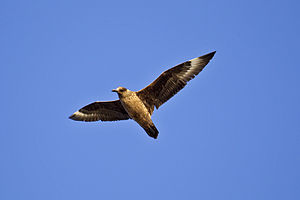
Storkjove / Storkjoven på Færøerne
Storkjove er en fugl i kjovefamilien. Den er kraftigt bygget, 50 til 58 cm lang og har en vingespændvidde fra 125 til 140 cm. Yngleområderne iigger på Island, i Norge, på Skotlands øer og på Færøerne, hvorfra navnet Skua stammer. Den lever som snylter på havfugle, og af havfugle dvs som rovfugl. Ligesom de andre kjover angriber den mennesker, der kommer for tæt på ynglekolonien. Vinteren tilbringer den på det åbne Atlanterhav. Storkjoven er den største af de fire kjovearter, der forekommer i Danmark,